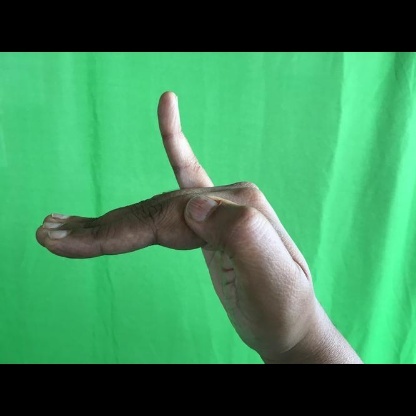
Mudra: Hamsapaksha